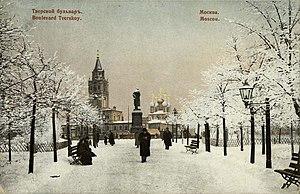
Le boulevard Tverskoï ou boulevard de Tver est une voie de Moscou